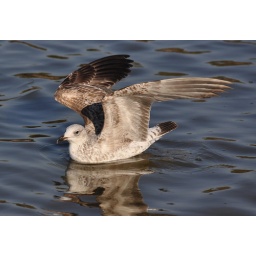
bird in the water